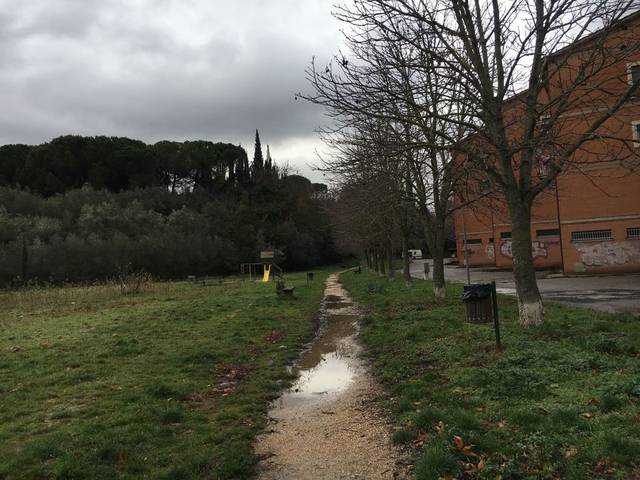
Region: Italy
Coordinates: 43.118, 12.373